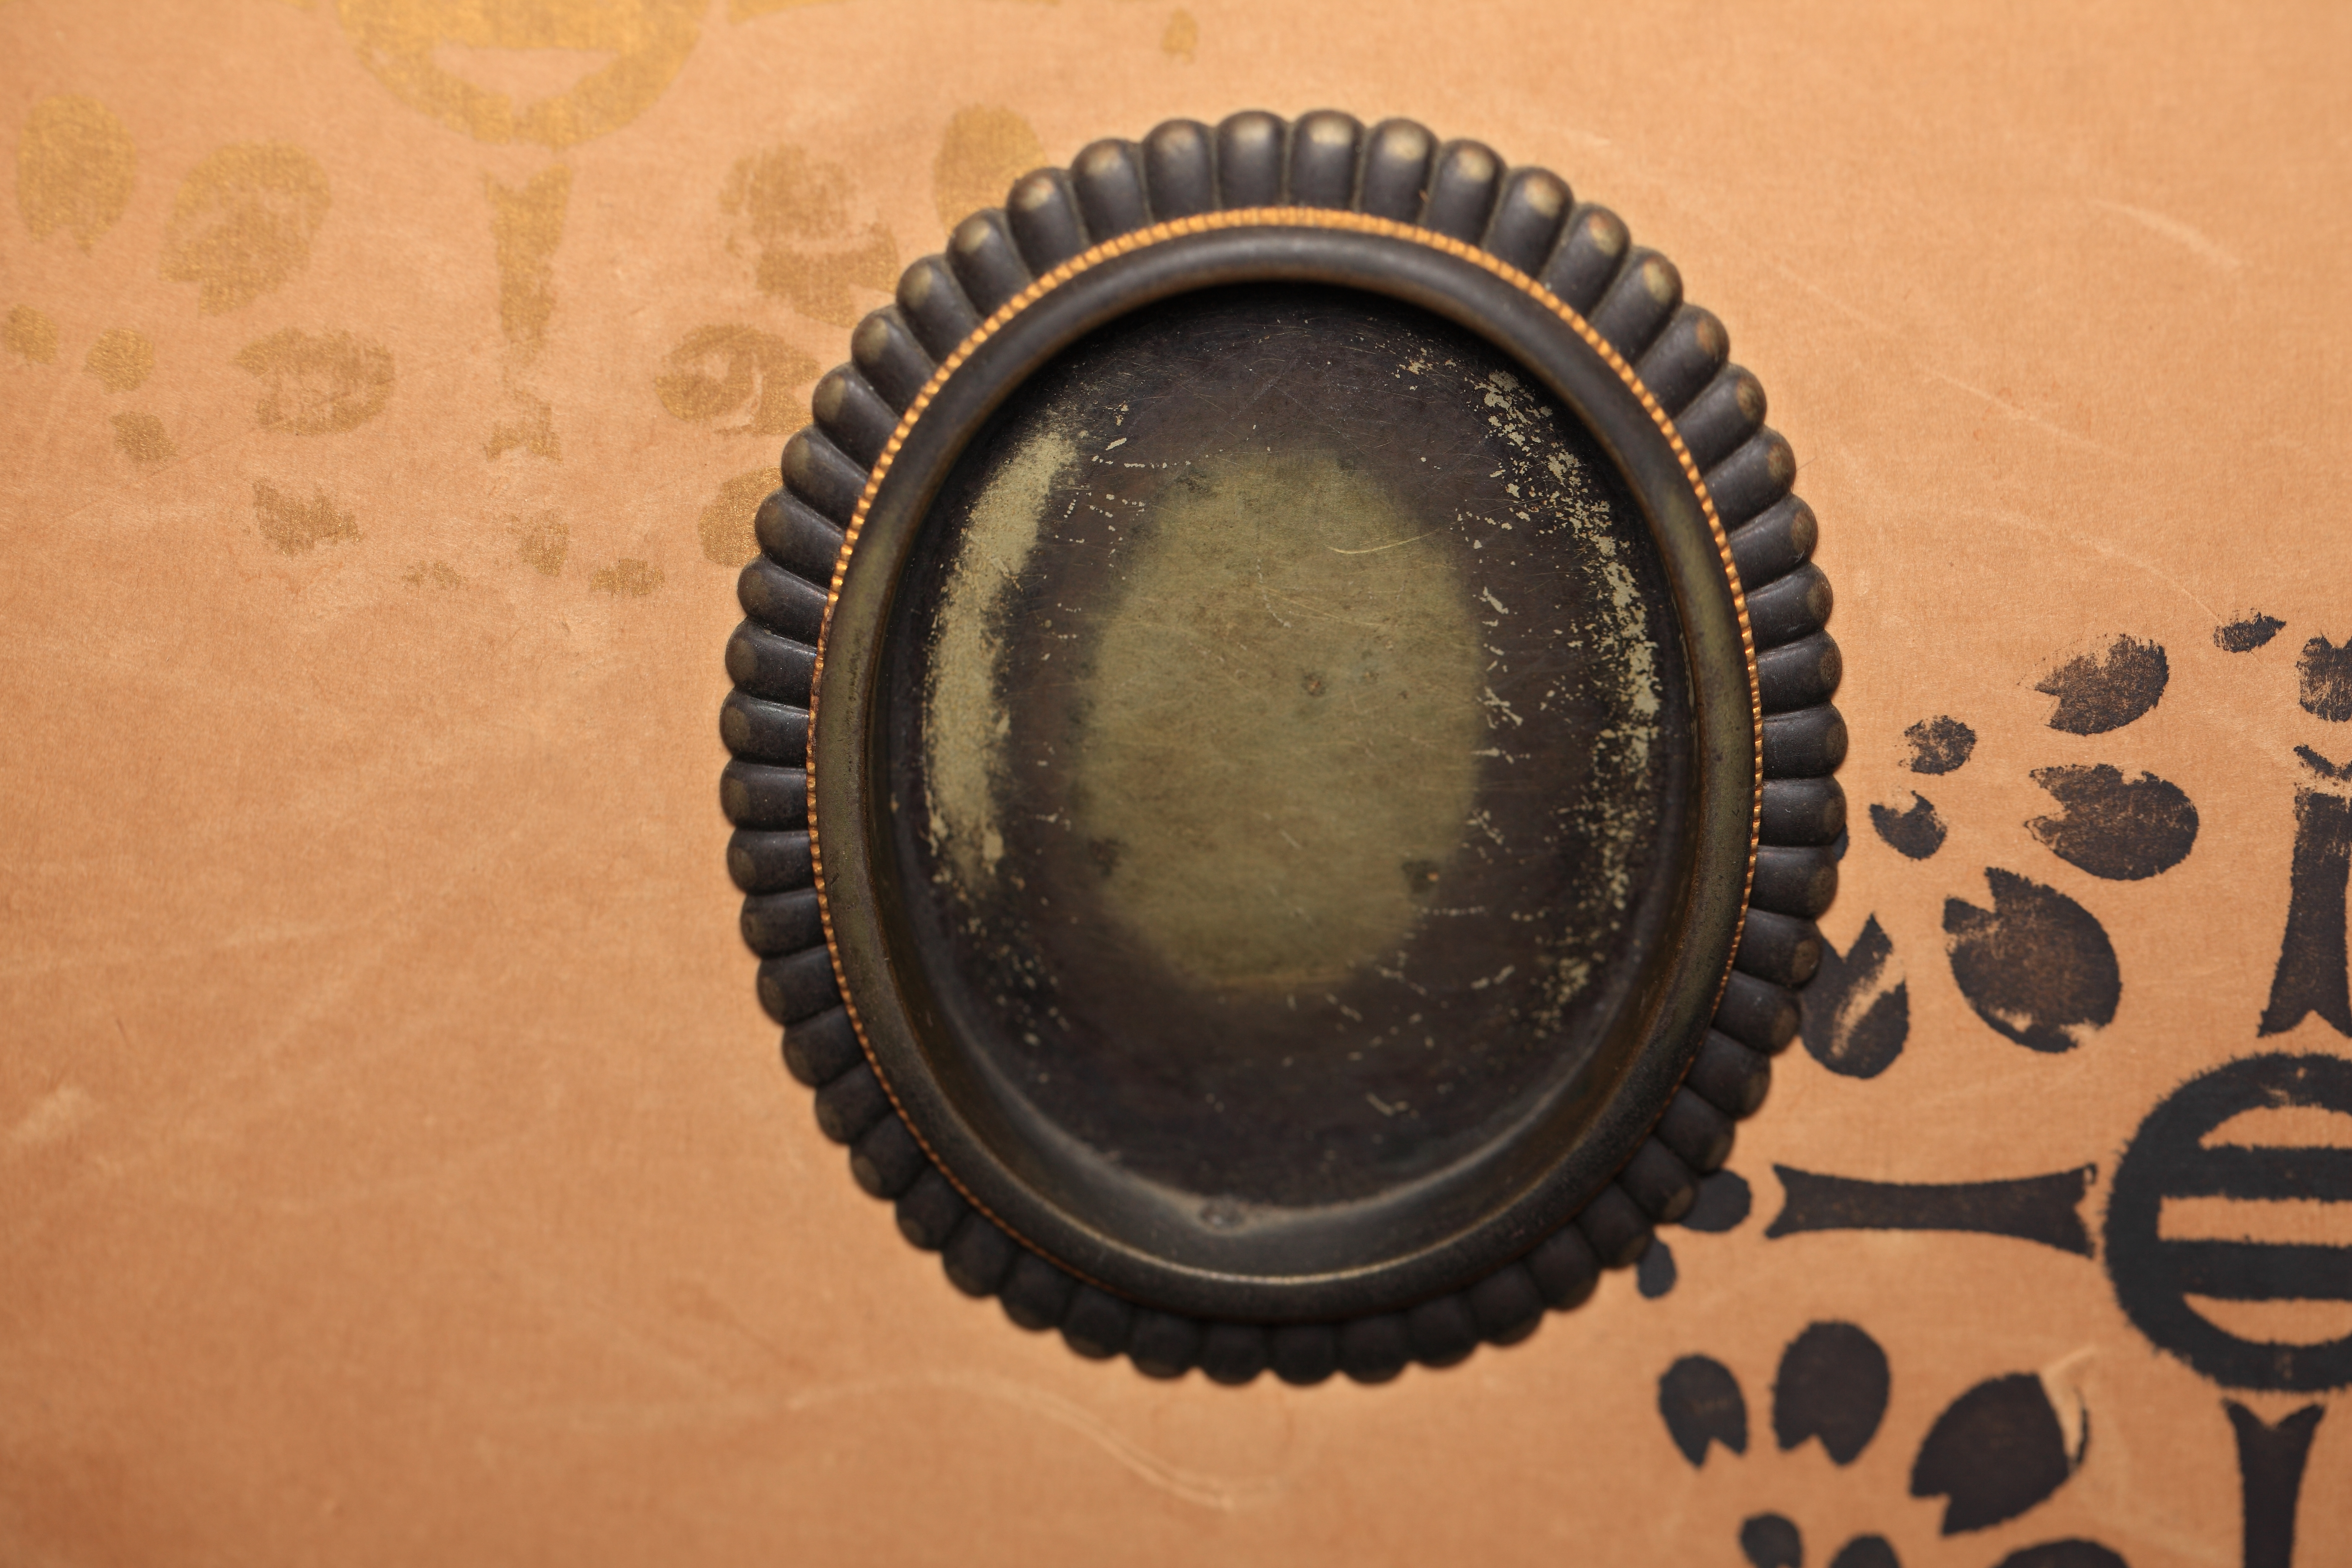
hand, wheel, high, museum, material, tire, circle, memorial, 5d, hires, shape, markii, hi, res, resolution, doorknob, saitama, hikigun, tohyama, hikite, kawajimamachi, automotive tire